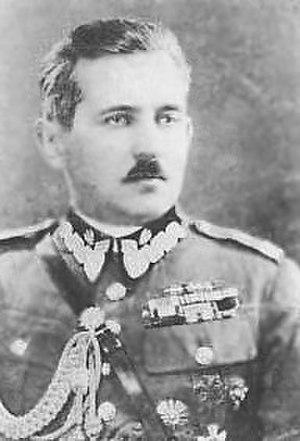
Stanisław Bułak-Bałachowicz était un général polonais, qui prit part à plusieurs guerres : la Première Guerre mondiale, la guerre civile russe, la guerre estono-bolchevik, la guerre soviéto-polonaise de 1920 et la Seconde Guerre mondiale.